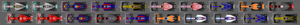
Le Grand Prix automobile d'Australie 2017, disputé le 26 mars 2017 sur le circuit d'Albert Park, est la 957ᵉ épreuve du championnat du monde de Formule 1 courue depuis 1950. Il s'agit de la 33ᵉ édition du Grand Prix d'Australie comptant pour le championnat du monde de Formule 1 et de la première manche du championnat 2017.